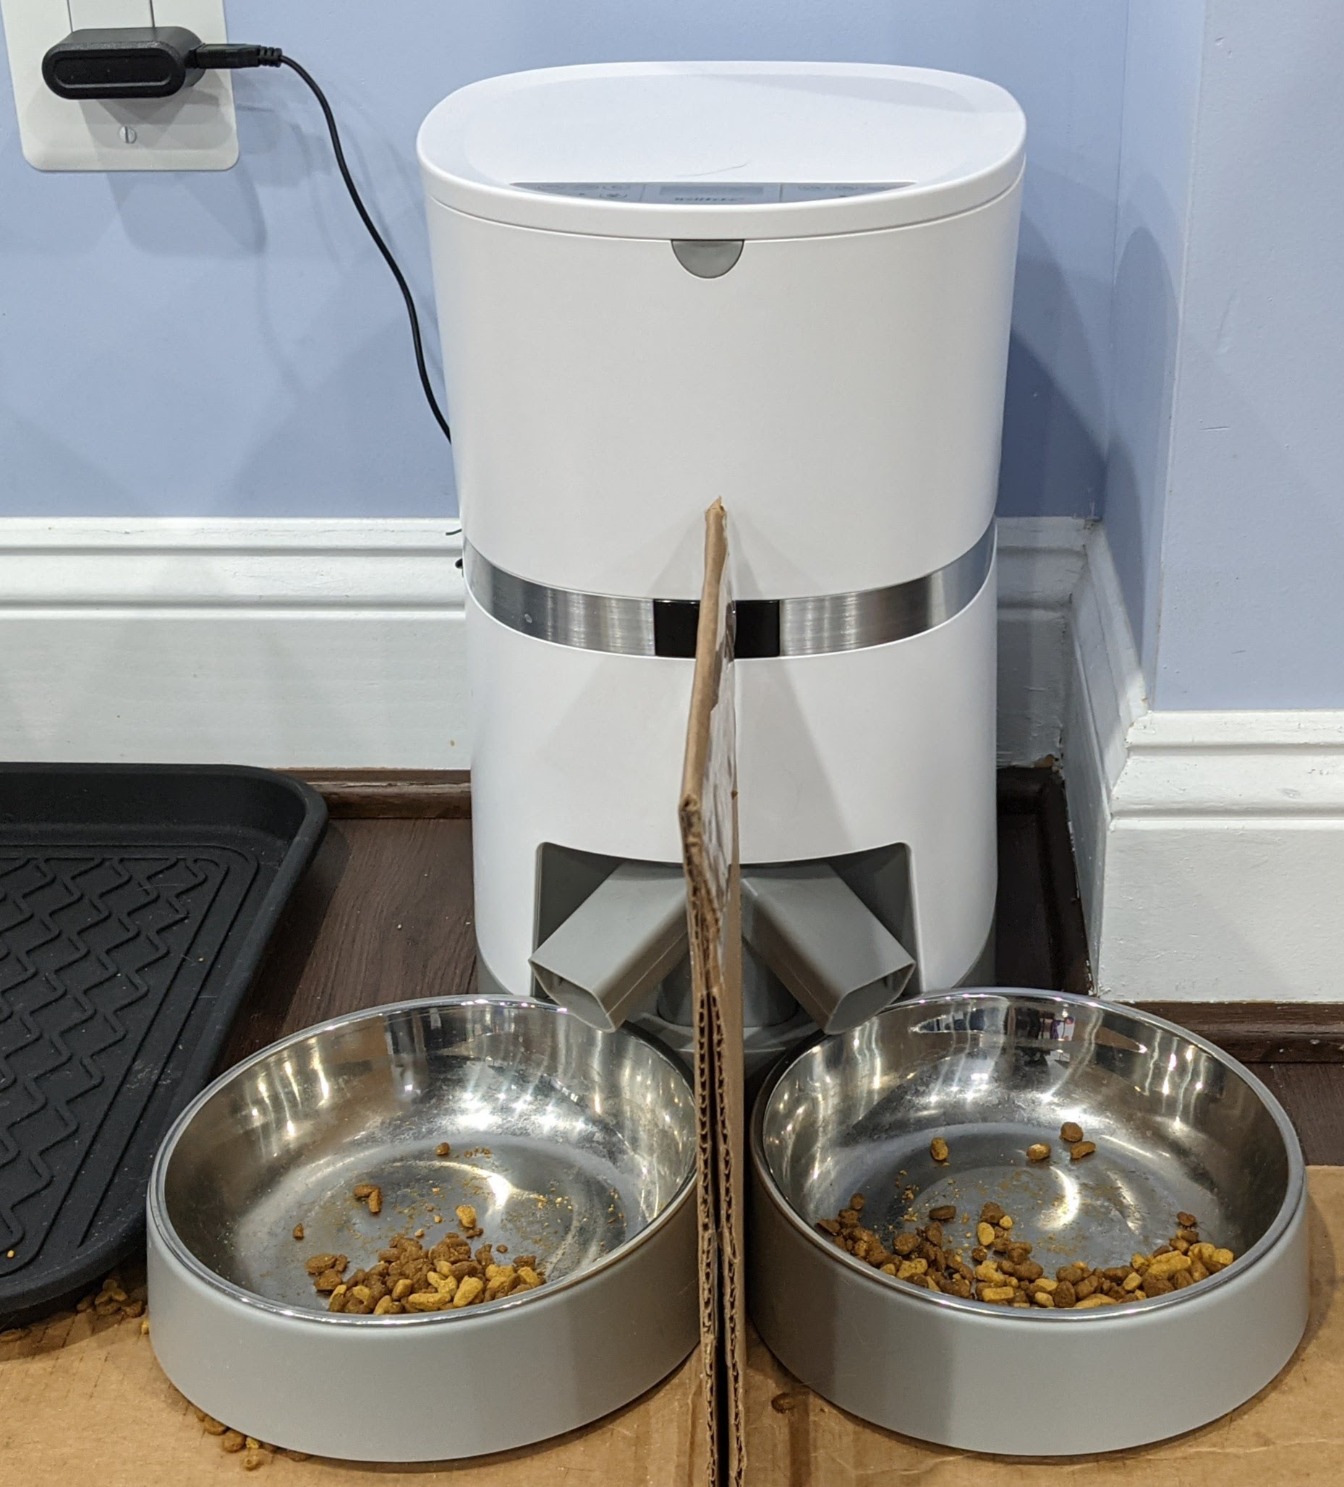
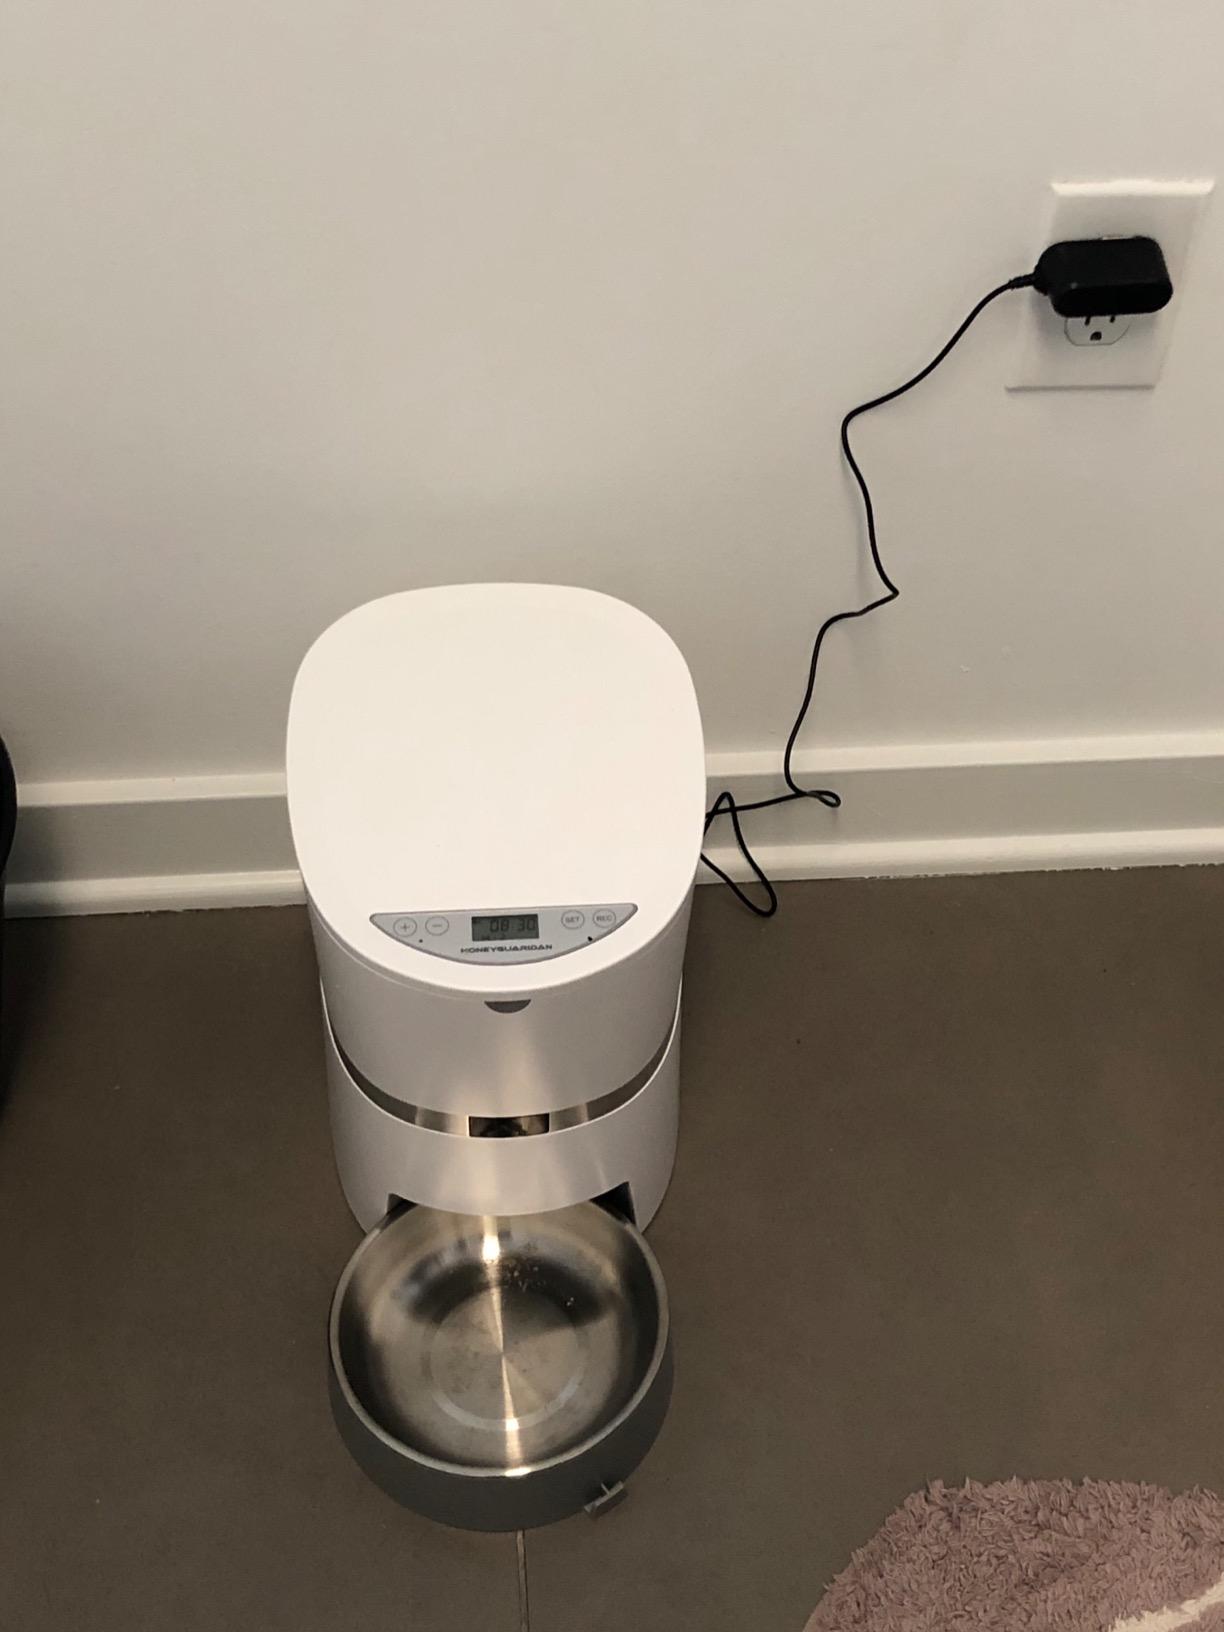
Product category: items_feeder
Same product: no